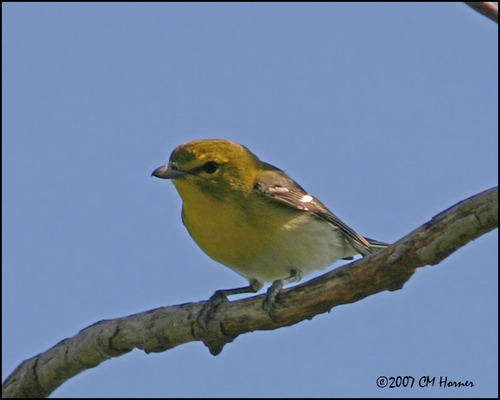
this bird has a yellow breast with grey feathers and a small beak.
a small bird with a yellow crown and throat and a white abdomen.
this little bird has a white belly, yellow breast, green crown, and white wingbars.
a small bird with a yellow breast with a white belly and brown wings.
this yellow and white bird has darker wings and black eyes.
this bird has a small bill, dark grey orange crown with dark orange and white side and belly.
this bird is yellow and brown in color, with a brown beak.
the bird has a green belly, small bill and black eyering.
this bird is yellow and brown in color, with a brown beak.
a small bird with a green and a white body and a small beak.
Species: Yellow Throated Vireo